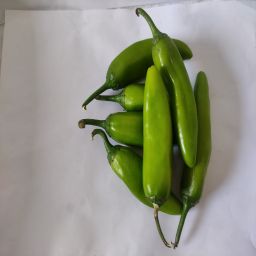
Crop: New Mexico Green Chile
Quality: Unripe